Wydad de Fès

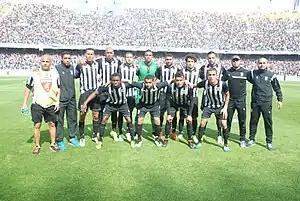
Match WAF vs IRT

Their stadium, Fez Stadium, is located in Fez, built in a typical Moroccan style. Presentation of use accompanied by technical data, Fez Stadium was able to open its doors after much debate on the financing of its facilities. Located on an area of 40 hectares, the stadium can accommodate 45,000 spectators all seated. It has a running track in addition tartan annexes likely to host high-level competitions. 15 years after first breaking ceremony to launch construction work of this complex, which required an investment of 30 million dollars, we are in front of a monument which was only dream.